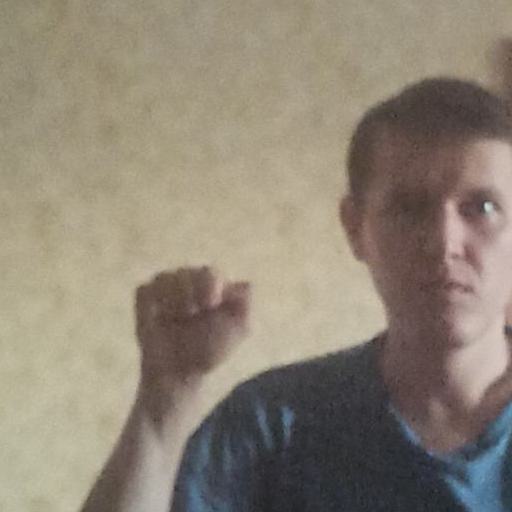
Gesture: fist